Honeycomb Beat

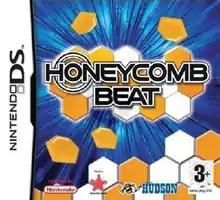
European packaging artwork

Honeycomb Beat, known in Japan as is a puzzle video game developed by Hudson Soft for the Nintendo DS and mobile phones. It features touch screen gameplay and more than 200 unique puzzles. In the game, players use a stylus or their fingers to clear puzzles.